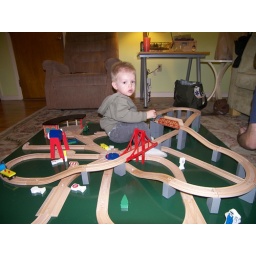
He loves his new train set and works hard pushing the trains around and building on new tracks.